WJQM

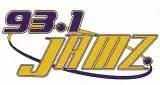
Logo that was used from 2008 to 2014.

Mid-West Family Broadcasting began simulcasting WJQM "93.1 Jamz" on 93.1 and 106.7 FM on October 28, 2008, with the WJQM call sign moving to 93.1. 106.7 FM, the previous home of "WJQM" switched to call sign WWQN in preparation for the WWQM-FM simulcast which began on November 3, 2008. (The 106.7 signal currently carries alternative rock as WRIS-FM.)